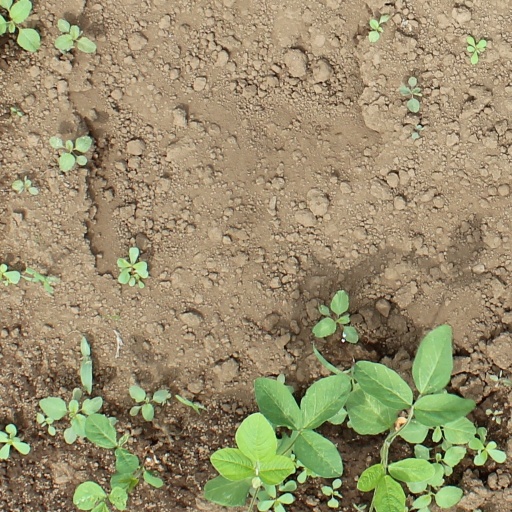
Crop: soybean